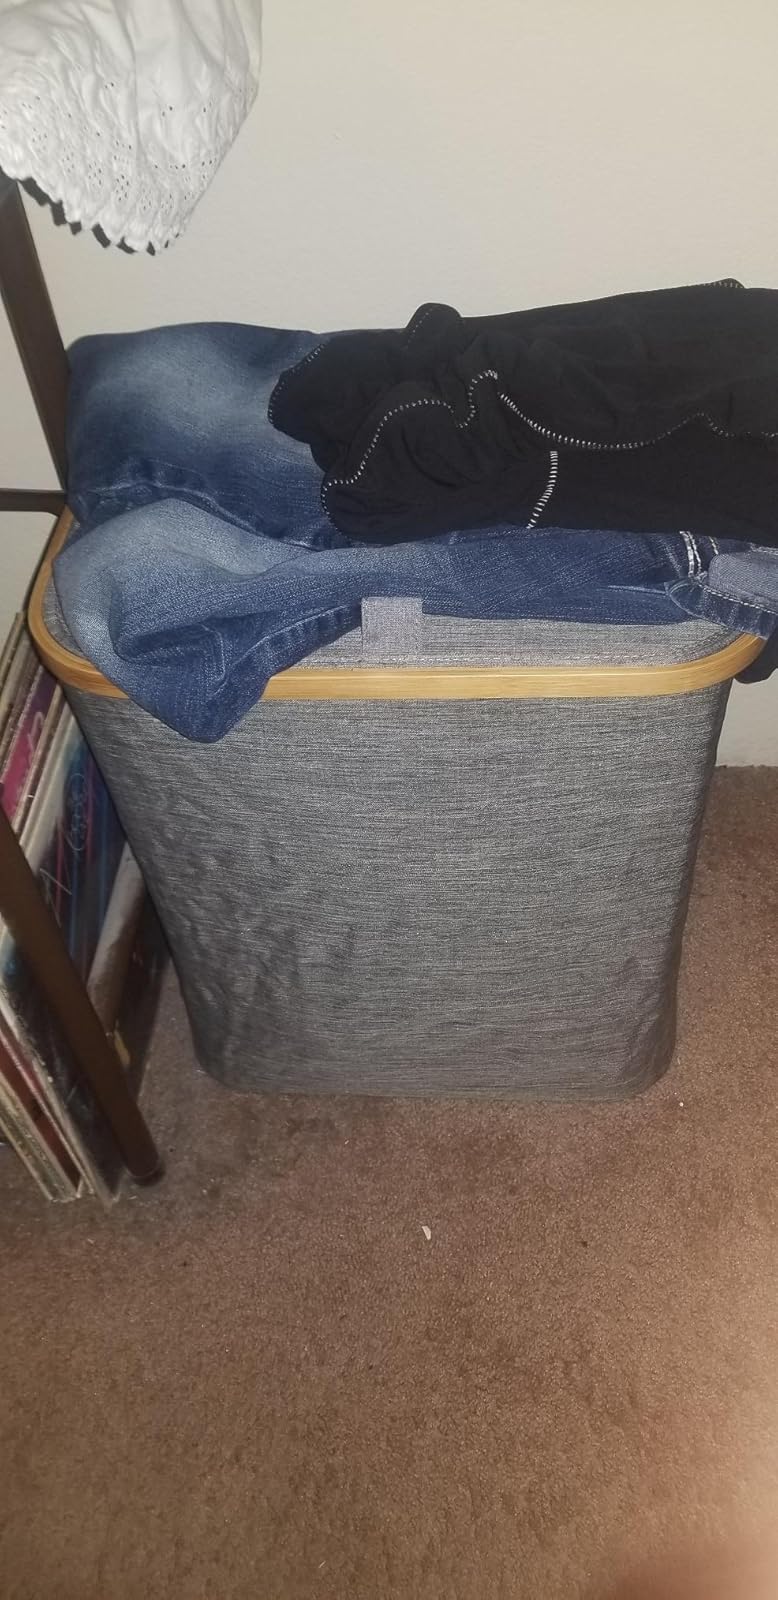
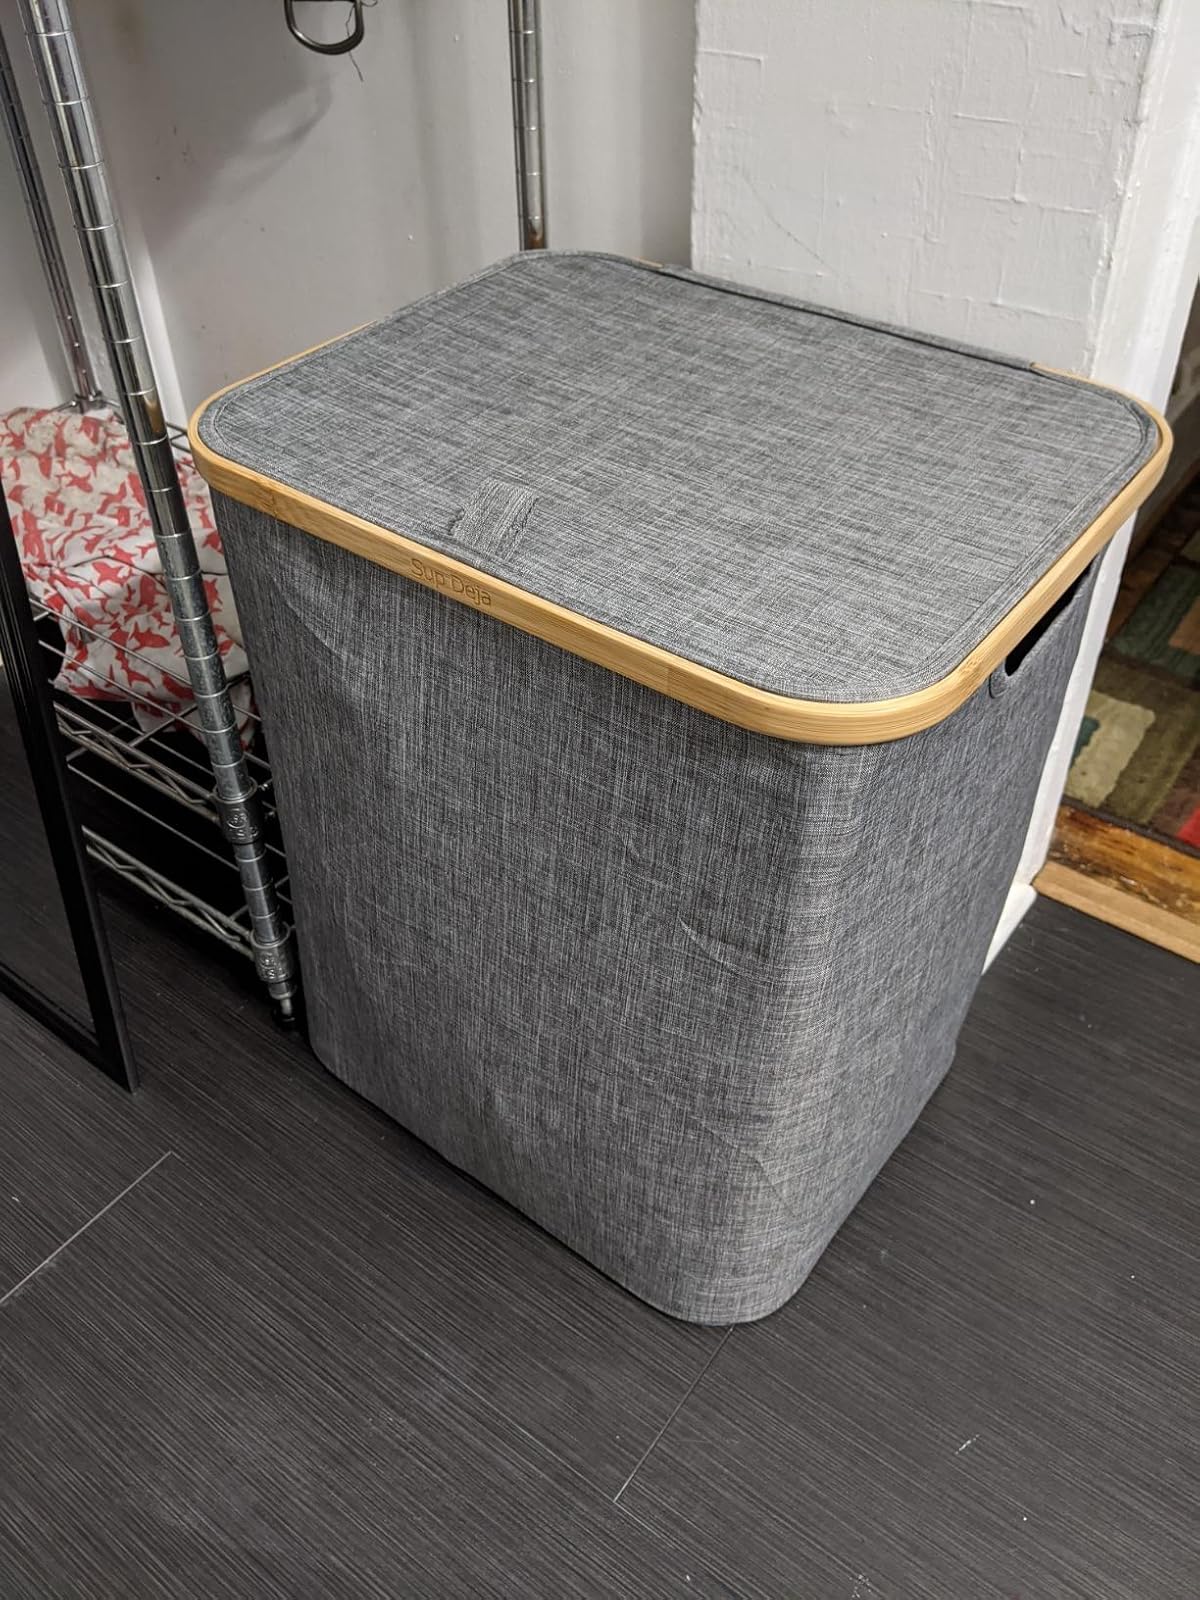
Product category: items_hamper
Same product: yes